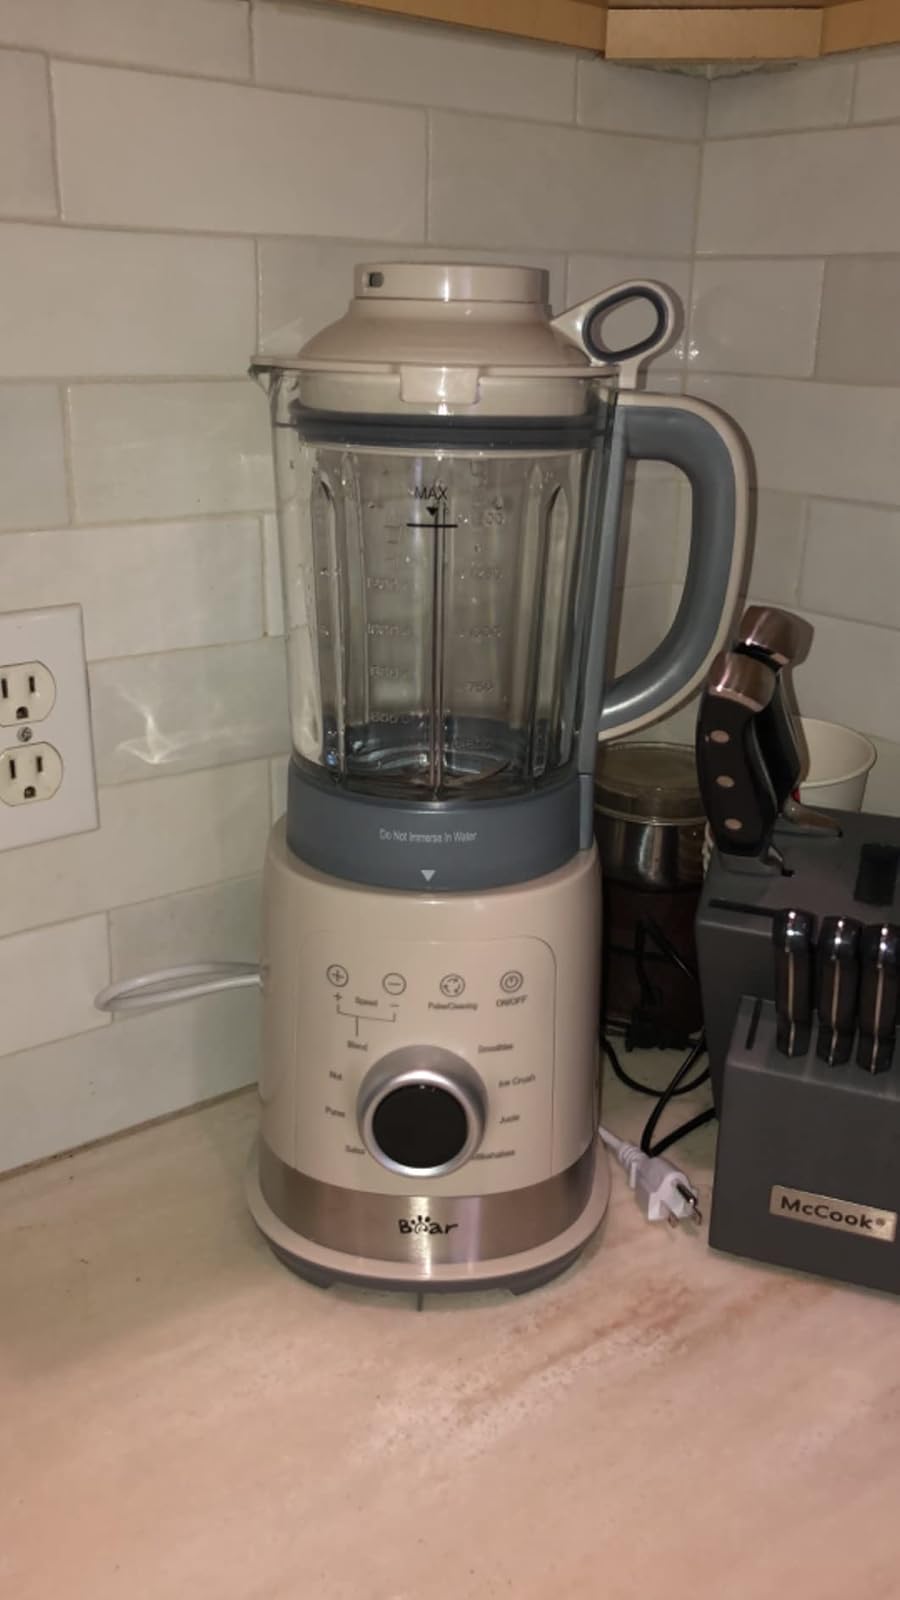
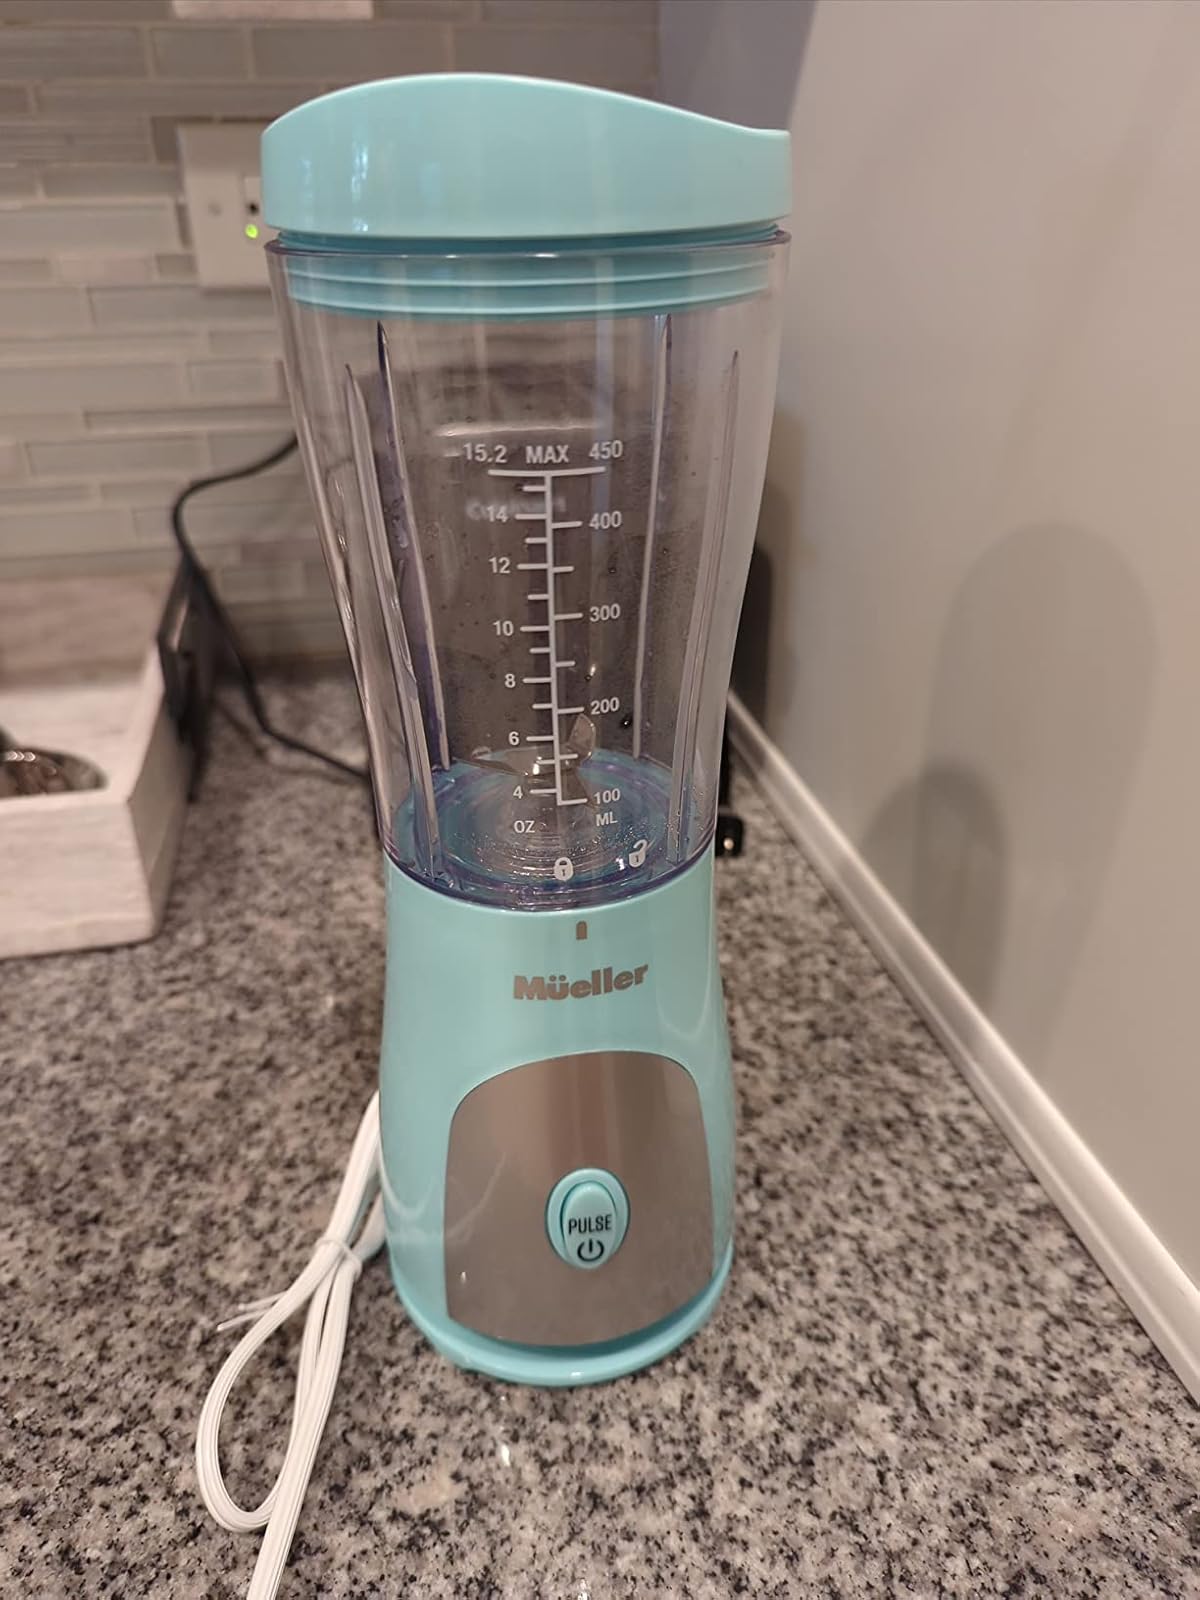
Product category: items_blender
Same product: no